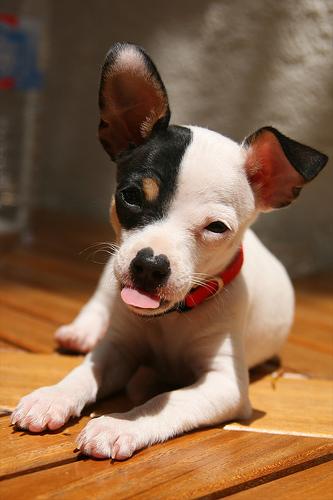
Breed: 237-n000095-toy_terrier